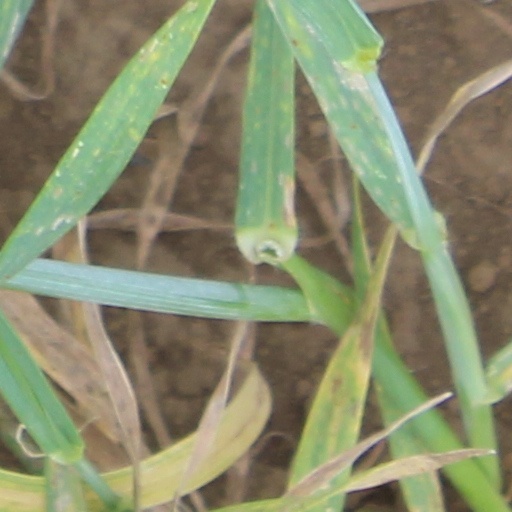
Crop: wheat